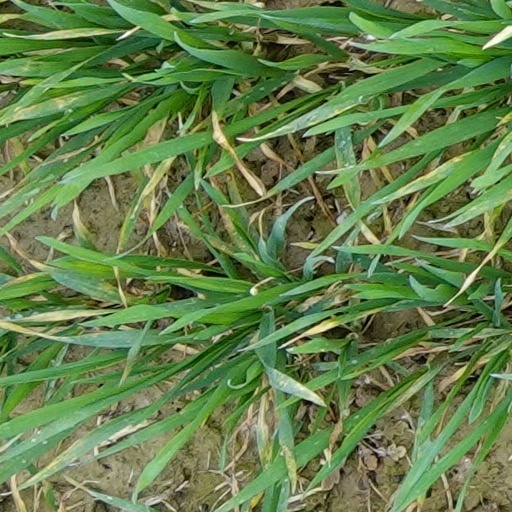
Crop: wheat